2022 FIFA World Cup squads

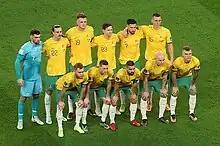
The Australia starting XI for their first group match

Argentina announced their final squad on 11 November 2022. Nicolás González withdrew injured and was replaced by Ángel Correa on 17 November. On the same day, Joaquín Correa withdrew injured, and was replaced by Thiago Almada on 18 November.